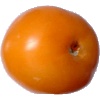
Label: yellow_tomato